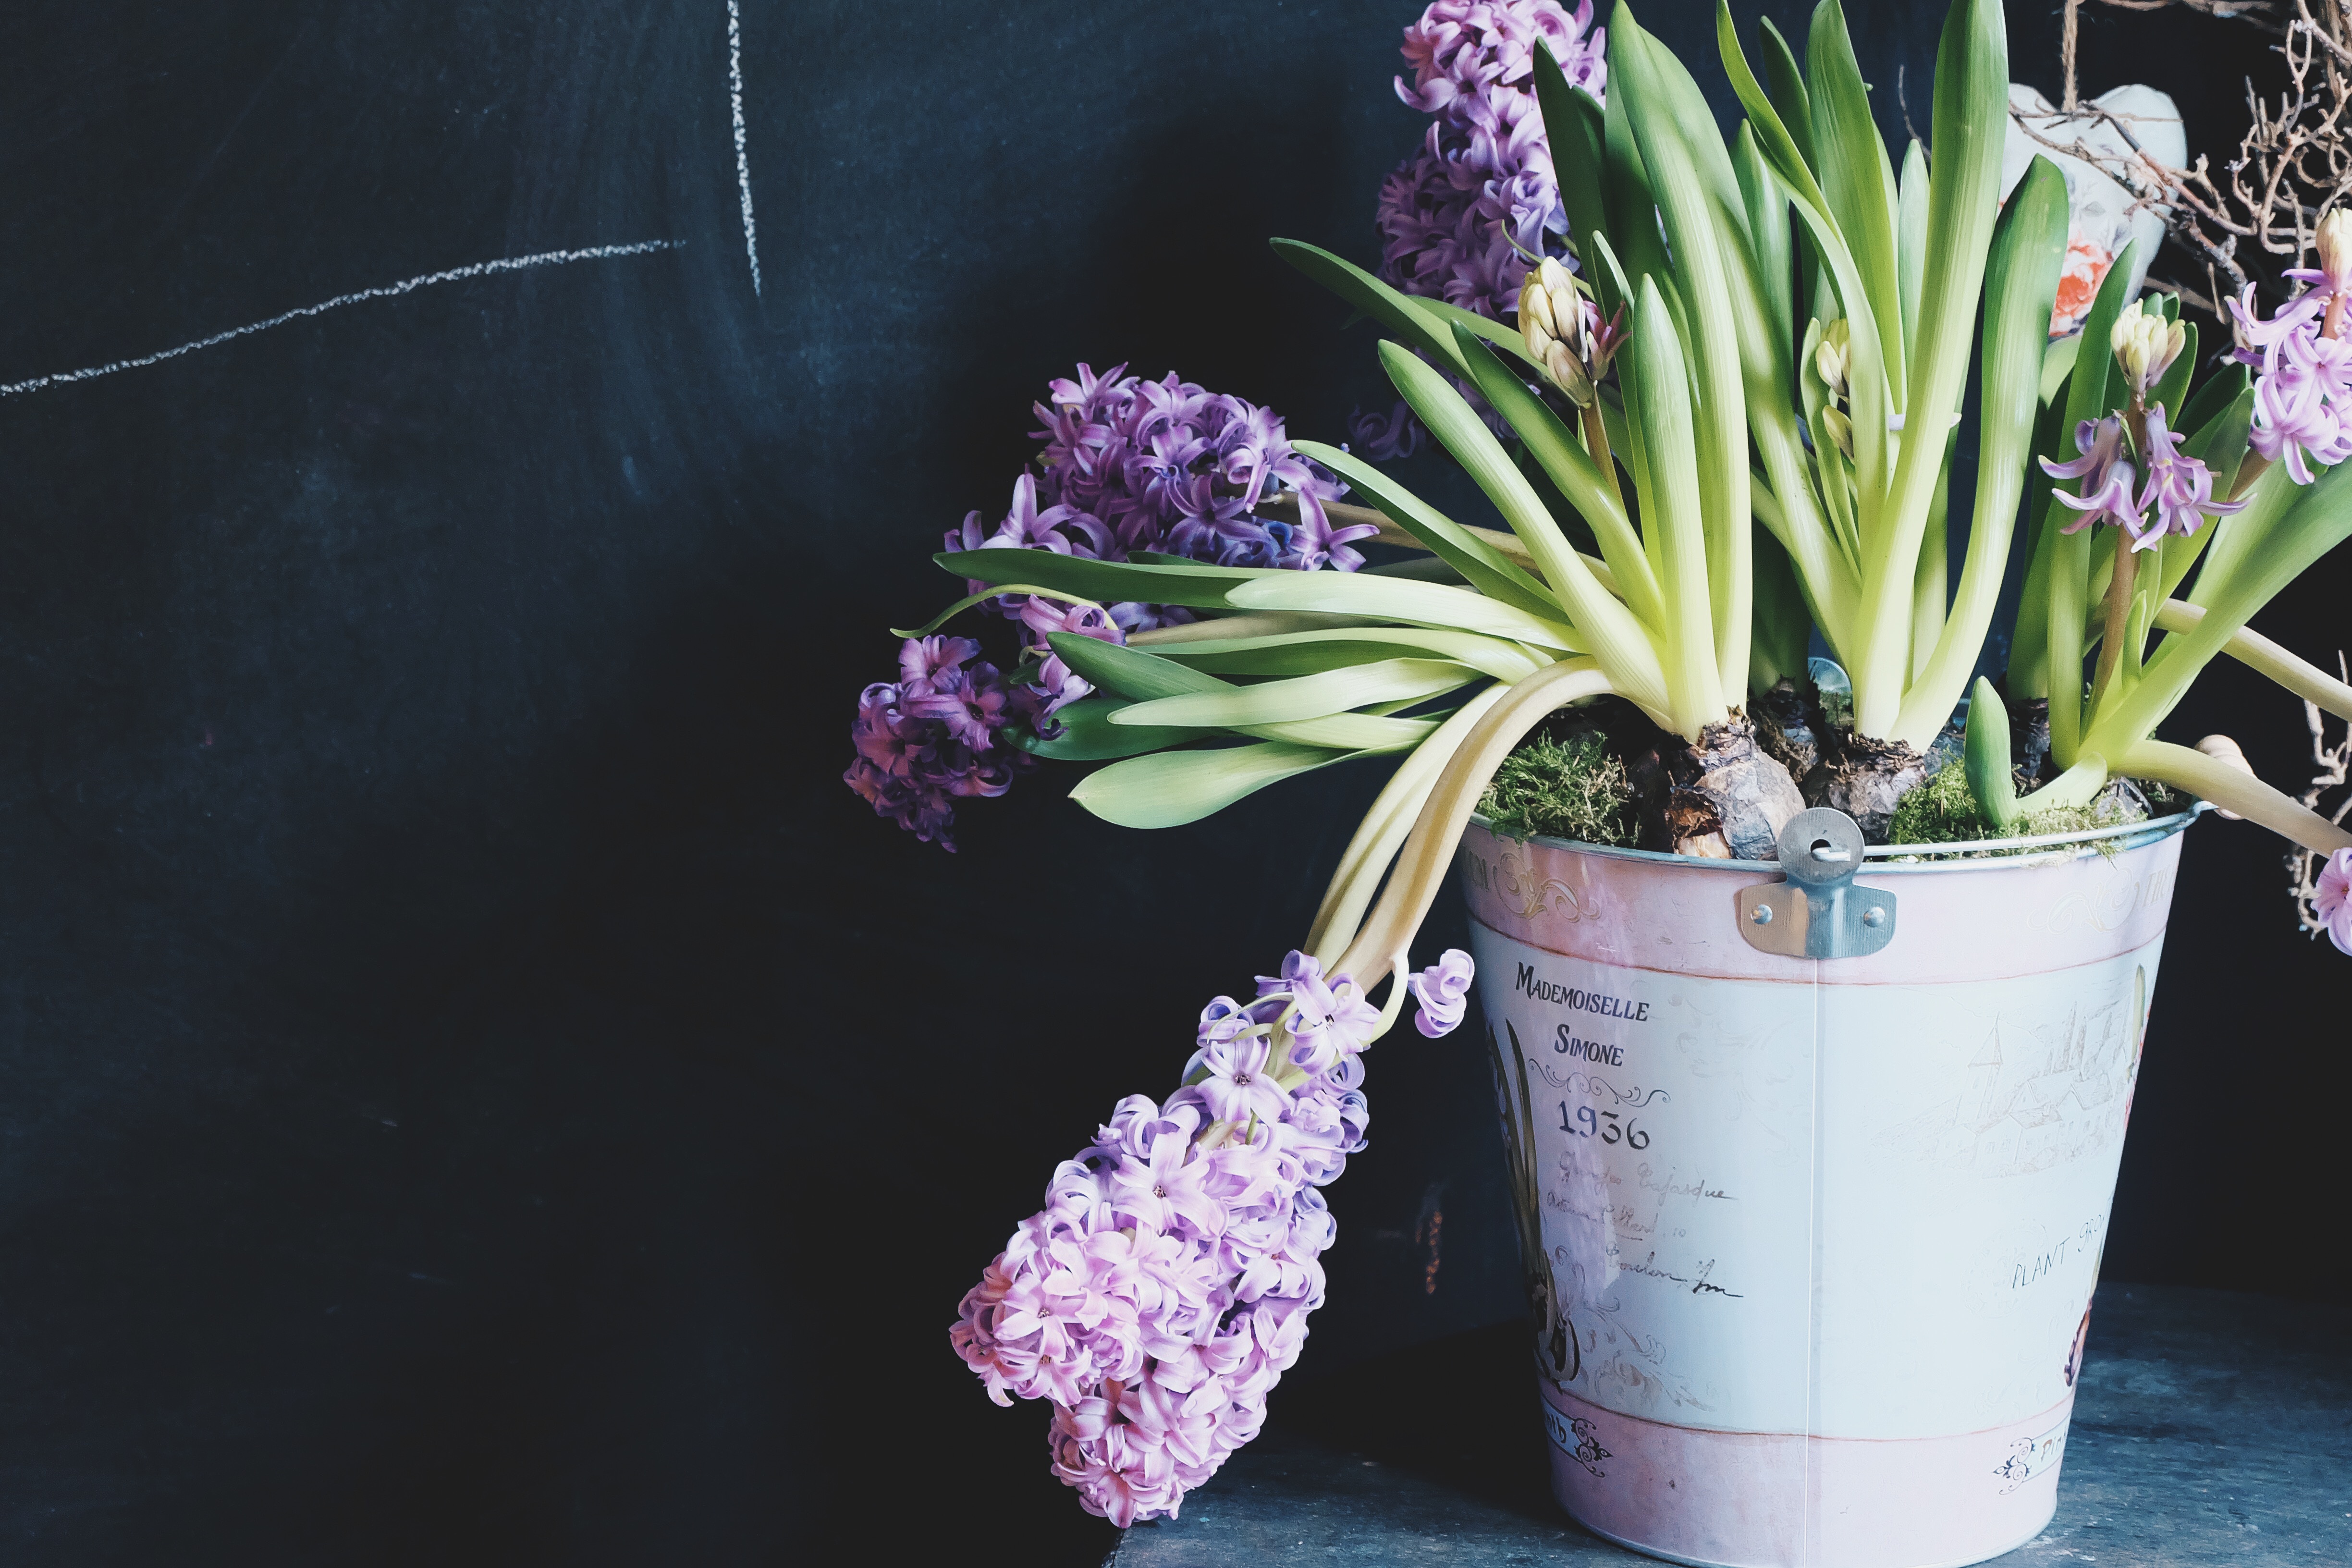
blossom, growth, plant, flower, purple, bloom, home, pot, decoration, spring, green, color, natural, fresh, botany, flora, hydrangea, lavender, life, potted, living, art, violet, flowerpot, floristry, flowering plant, flower bouquet, floral design, flower arranging